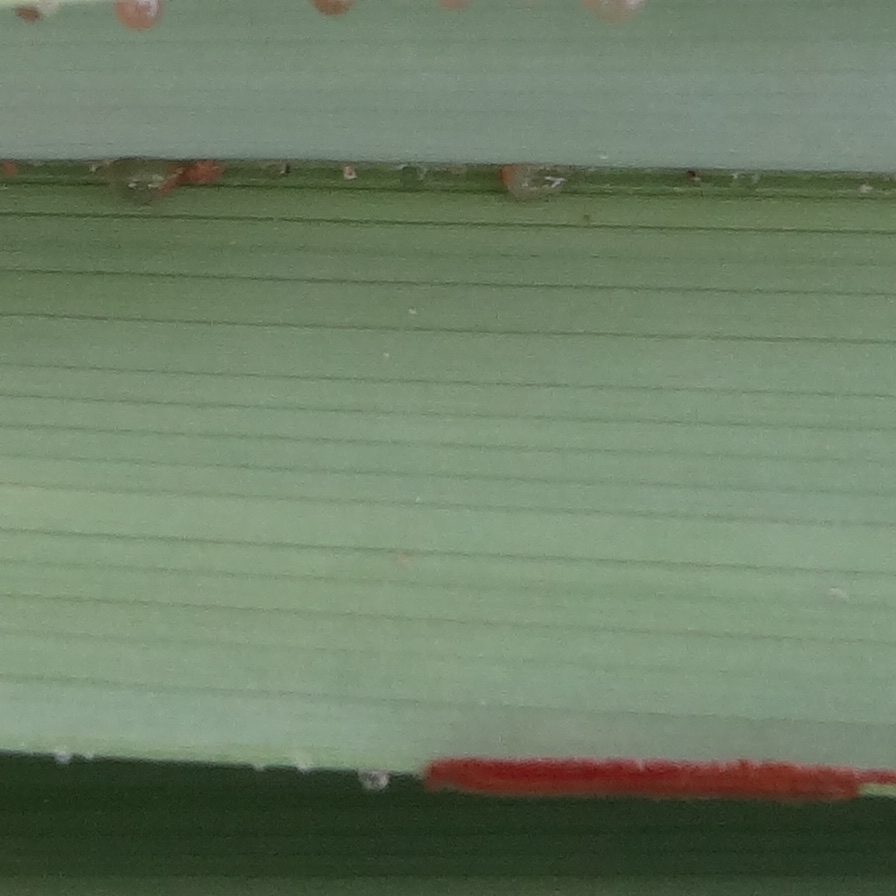
Label: Honey